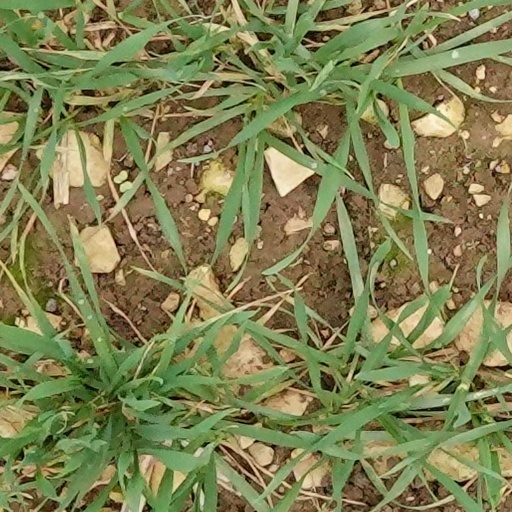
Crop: wheat